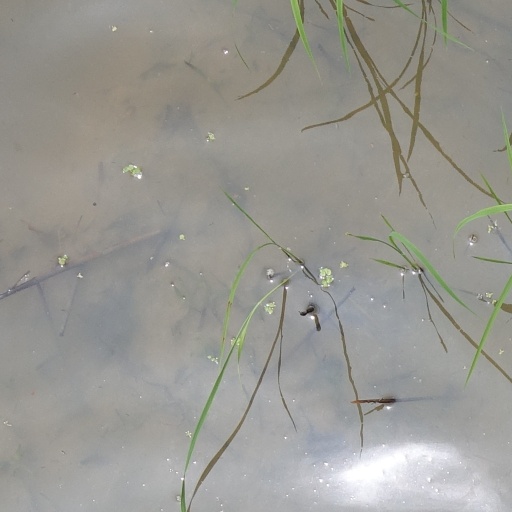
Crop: rice